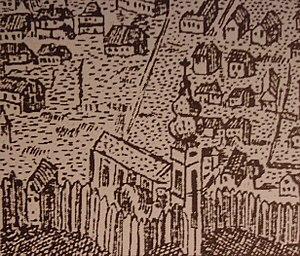
Le couvent Saint-Jean-Baptiste et Saint-Antoine est un couvent franciscain situé à Belgrade, la capitale de la Serbie, dans la municipalité urbaine de Zemun.